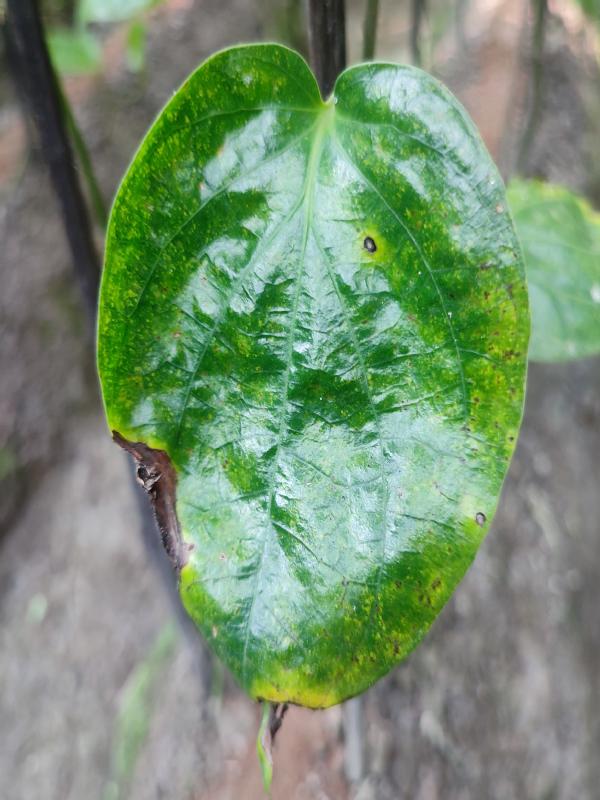
Label: Bacterial_Leaf_Disease